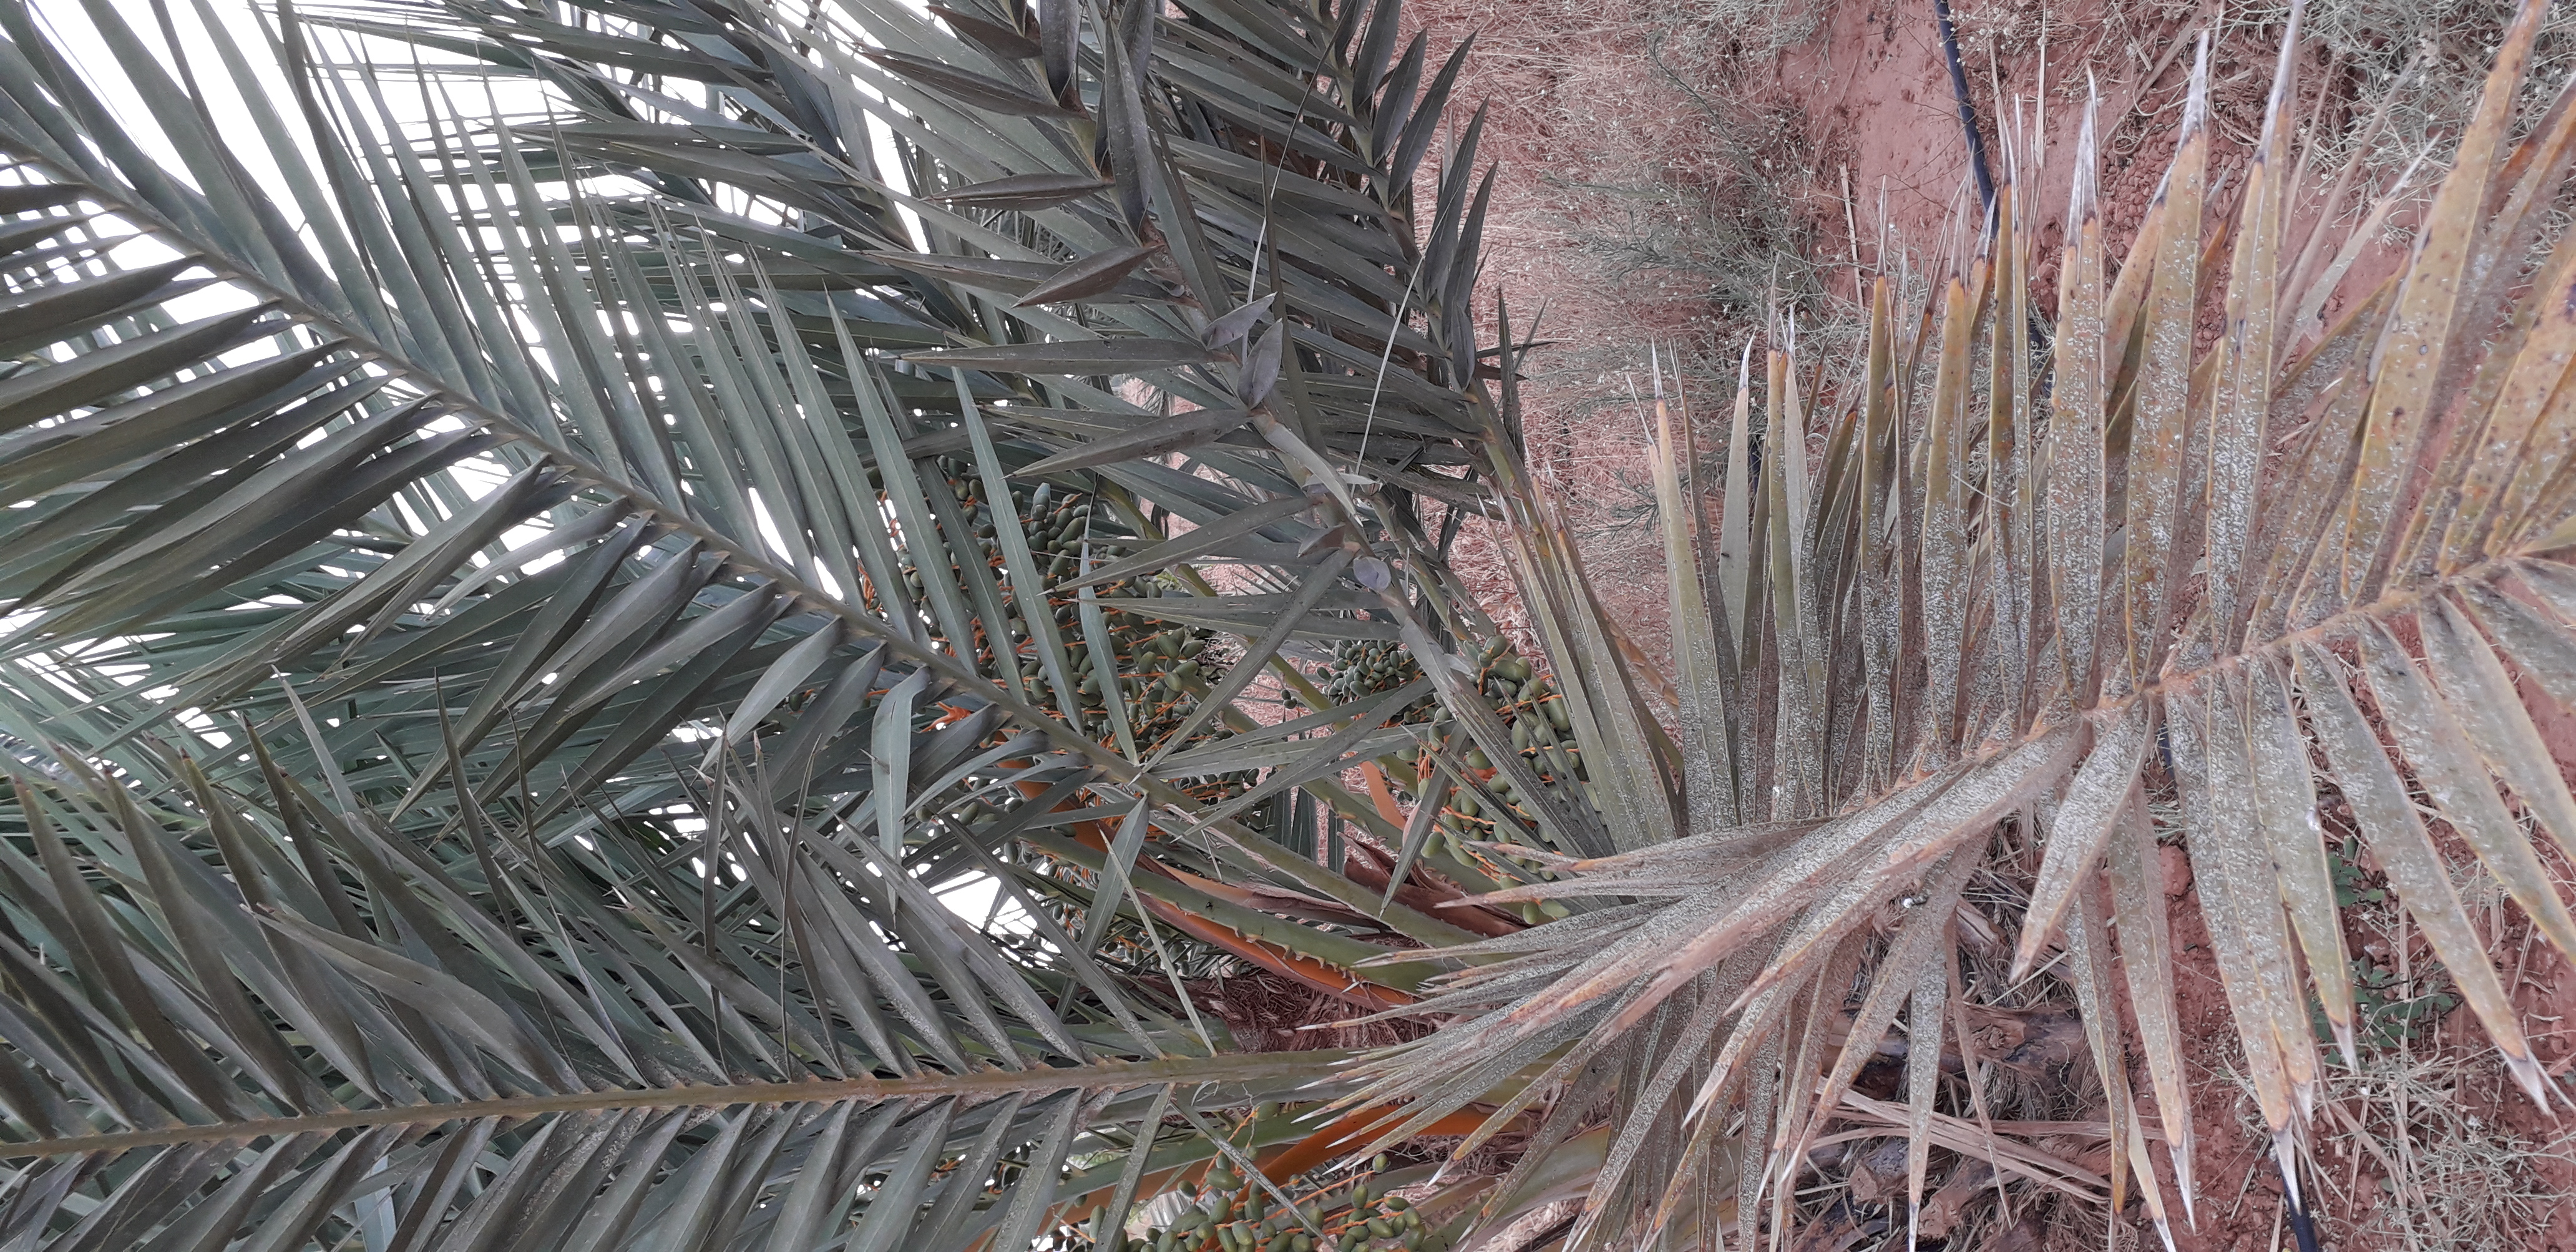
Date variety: kholt